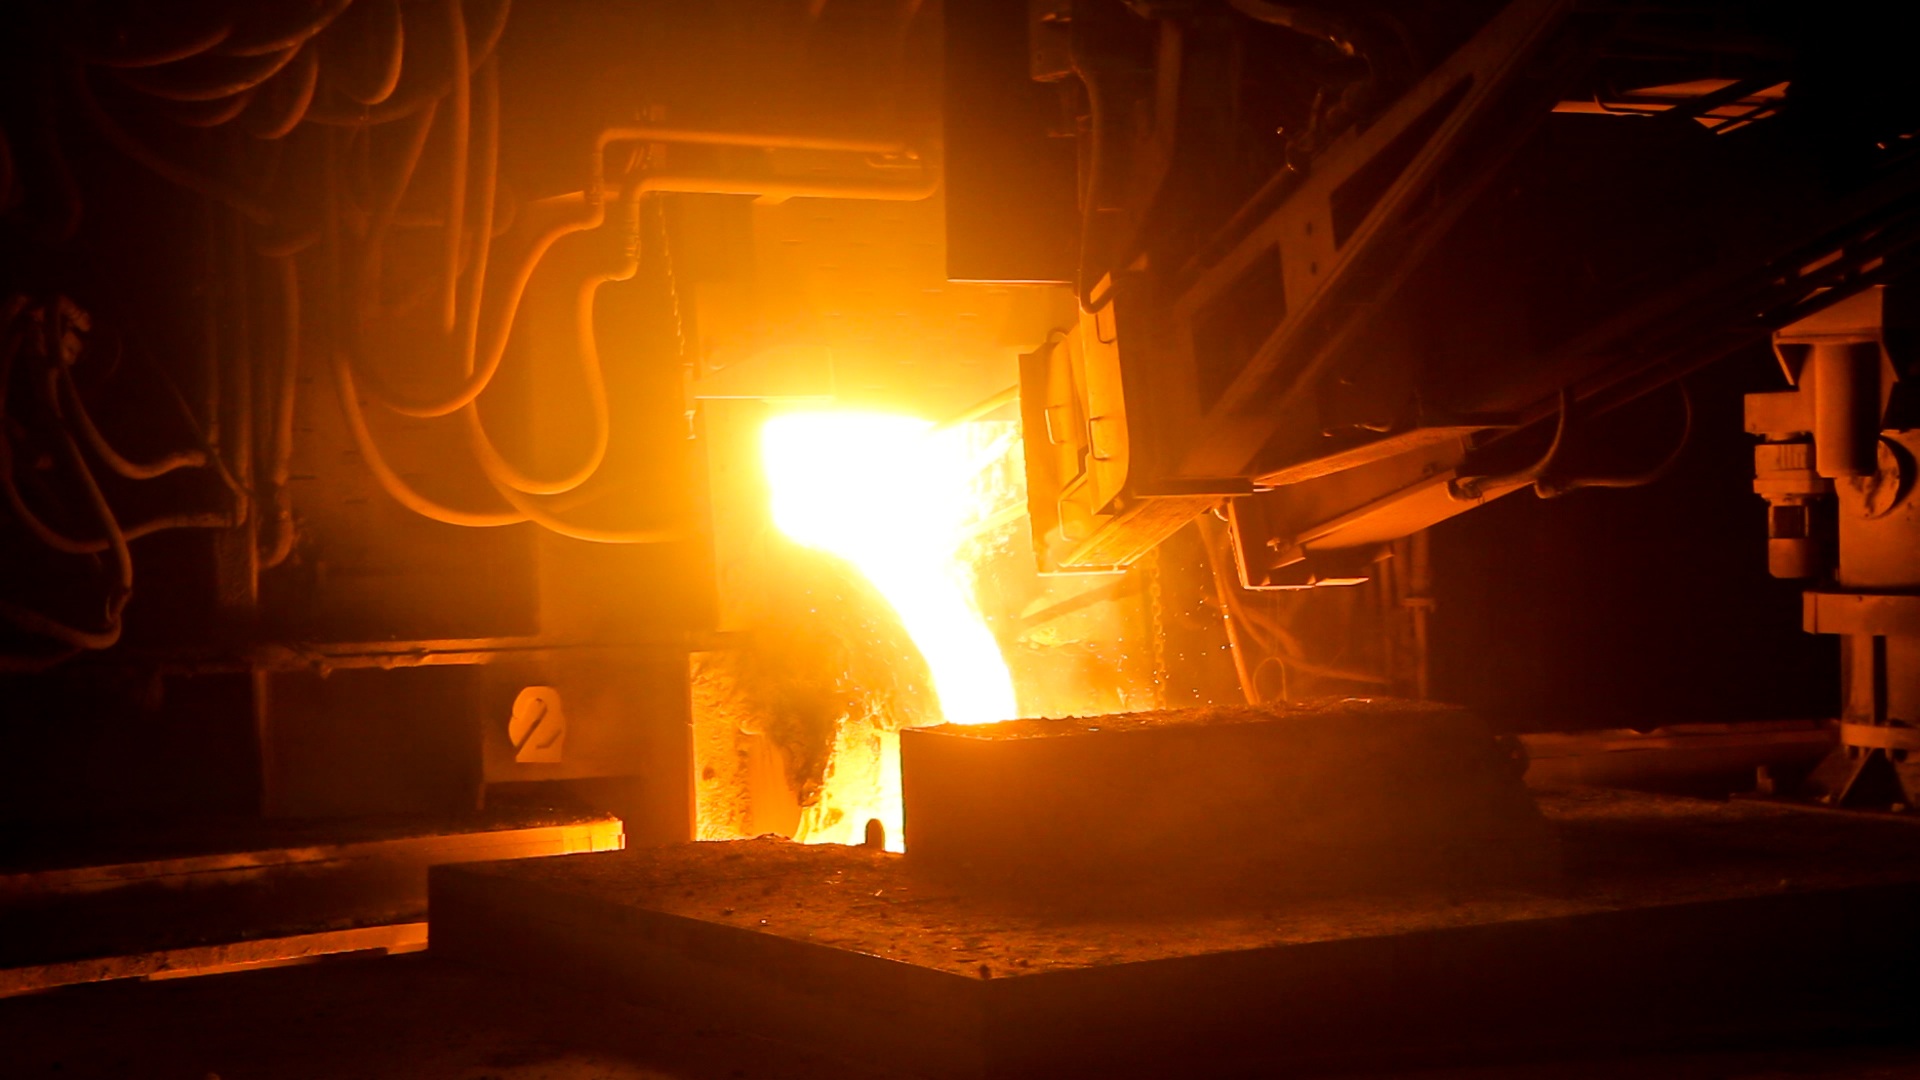
liquid, light, night, steel, flame, fire, glow, darkness, industry, lighting, bonfire, iron, casting, workers, blast furnace